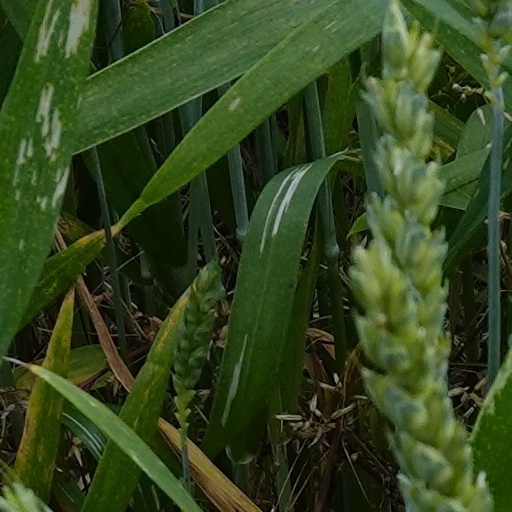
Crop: wheat